Ephemerality

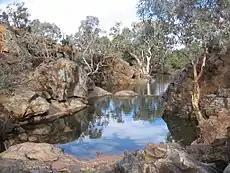
The ephemeral nature of Granite Plateau Creek on the Mawson Plateau means the creek is usually a series of waterholes

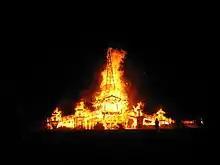
The travelling festival Burning Man was described by one scholar as the "very definition of ephemerality".

Ephemerality (from the Greek word "ephēmeros" meaning "lasting only one day") is the concept of things being transitory, existing only briefly. Academically, the term ephemeral constitutionally describes a diverse assortment of things and experiences, from digital media to types of ponds and streams. "There is no single definition of ephemerality". With respect to unique performances, for example, it has been noted that "[e]phemerality is a quality caused by the ebb and flow of the crowd's concentration on the performance and a reflection of the nostalgic character of specific performances". Because different people may value the passage of time differently, ephemerality may be a relative, perceptual concept: "In brief, what is short-lived may not be the object itself, but the attention we afford it".